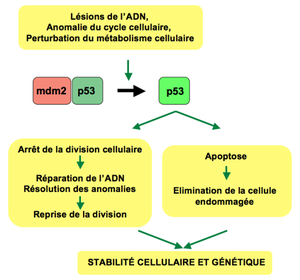
Le p53 est un facteur de transcription régulant de multiples fonctions cellulaires importantes comme la régulation du cycle cellulaire, l'autophagie ou l'apoptose. Chez l'homme, ce gène est situé sur le chromosome 17. Le gène TP53 est inactivé dans près de 50% des cancers humains.